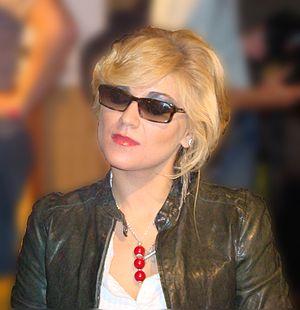
Melody Gardot, née le 2 février 1985 dans l’État du New Jersey, aux États-Unis, est une auteur-compositeur-interprète et musicienne américaine.